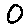
Label: 0